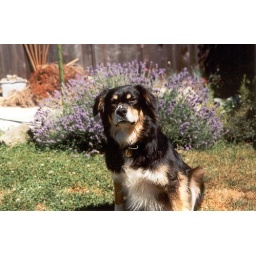
The best dog in the world, bar none.